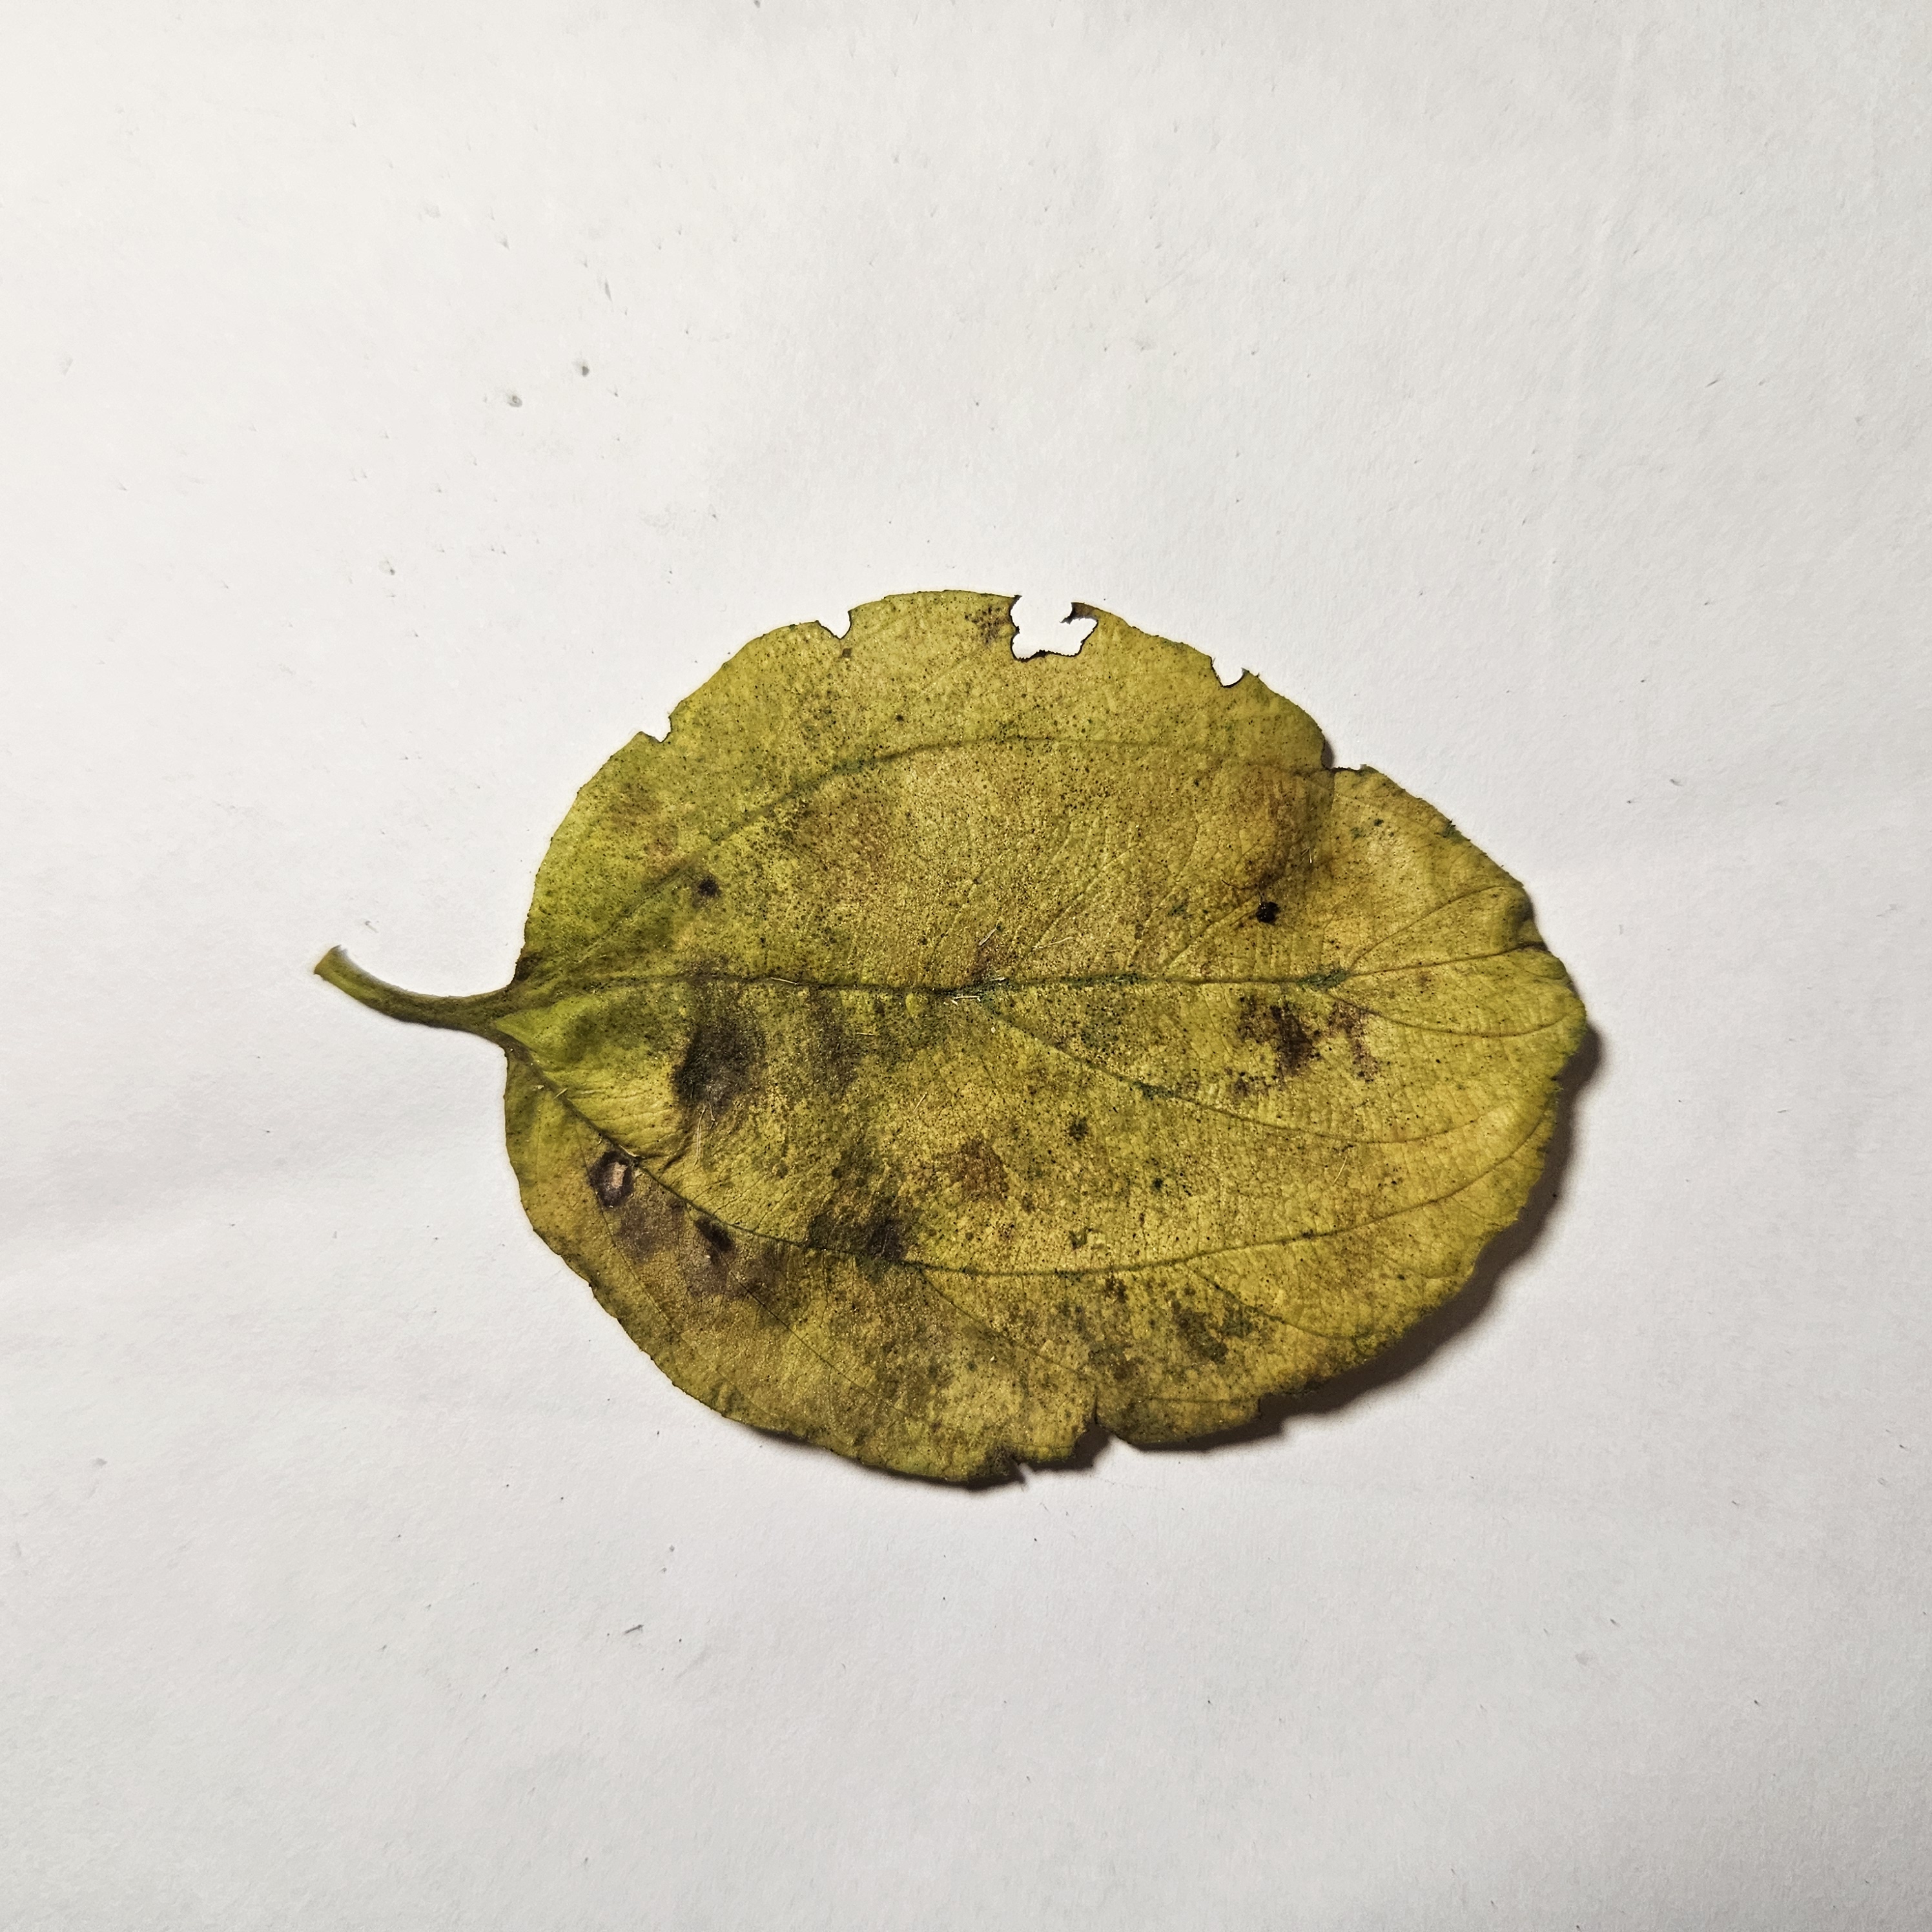
Label: Yellow